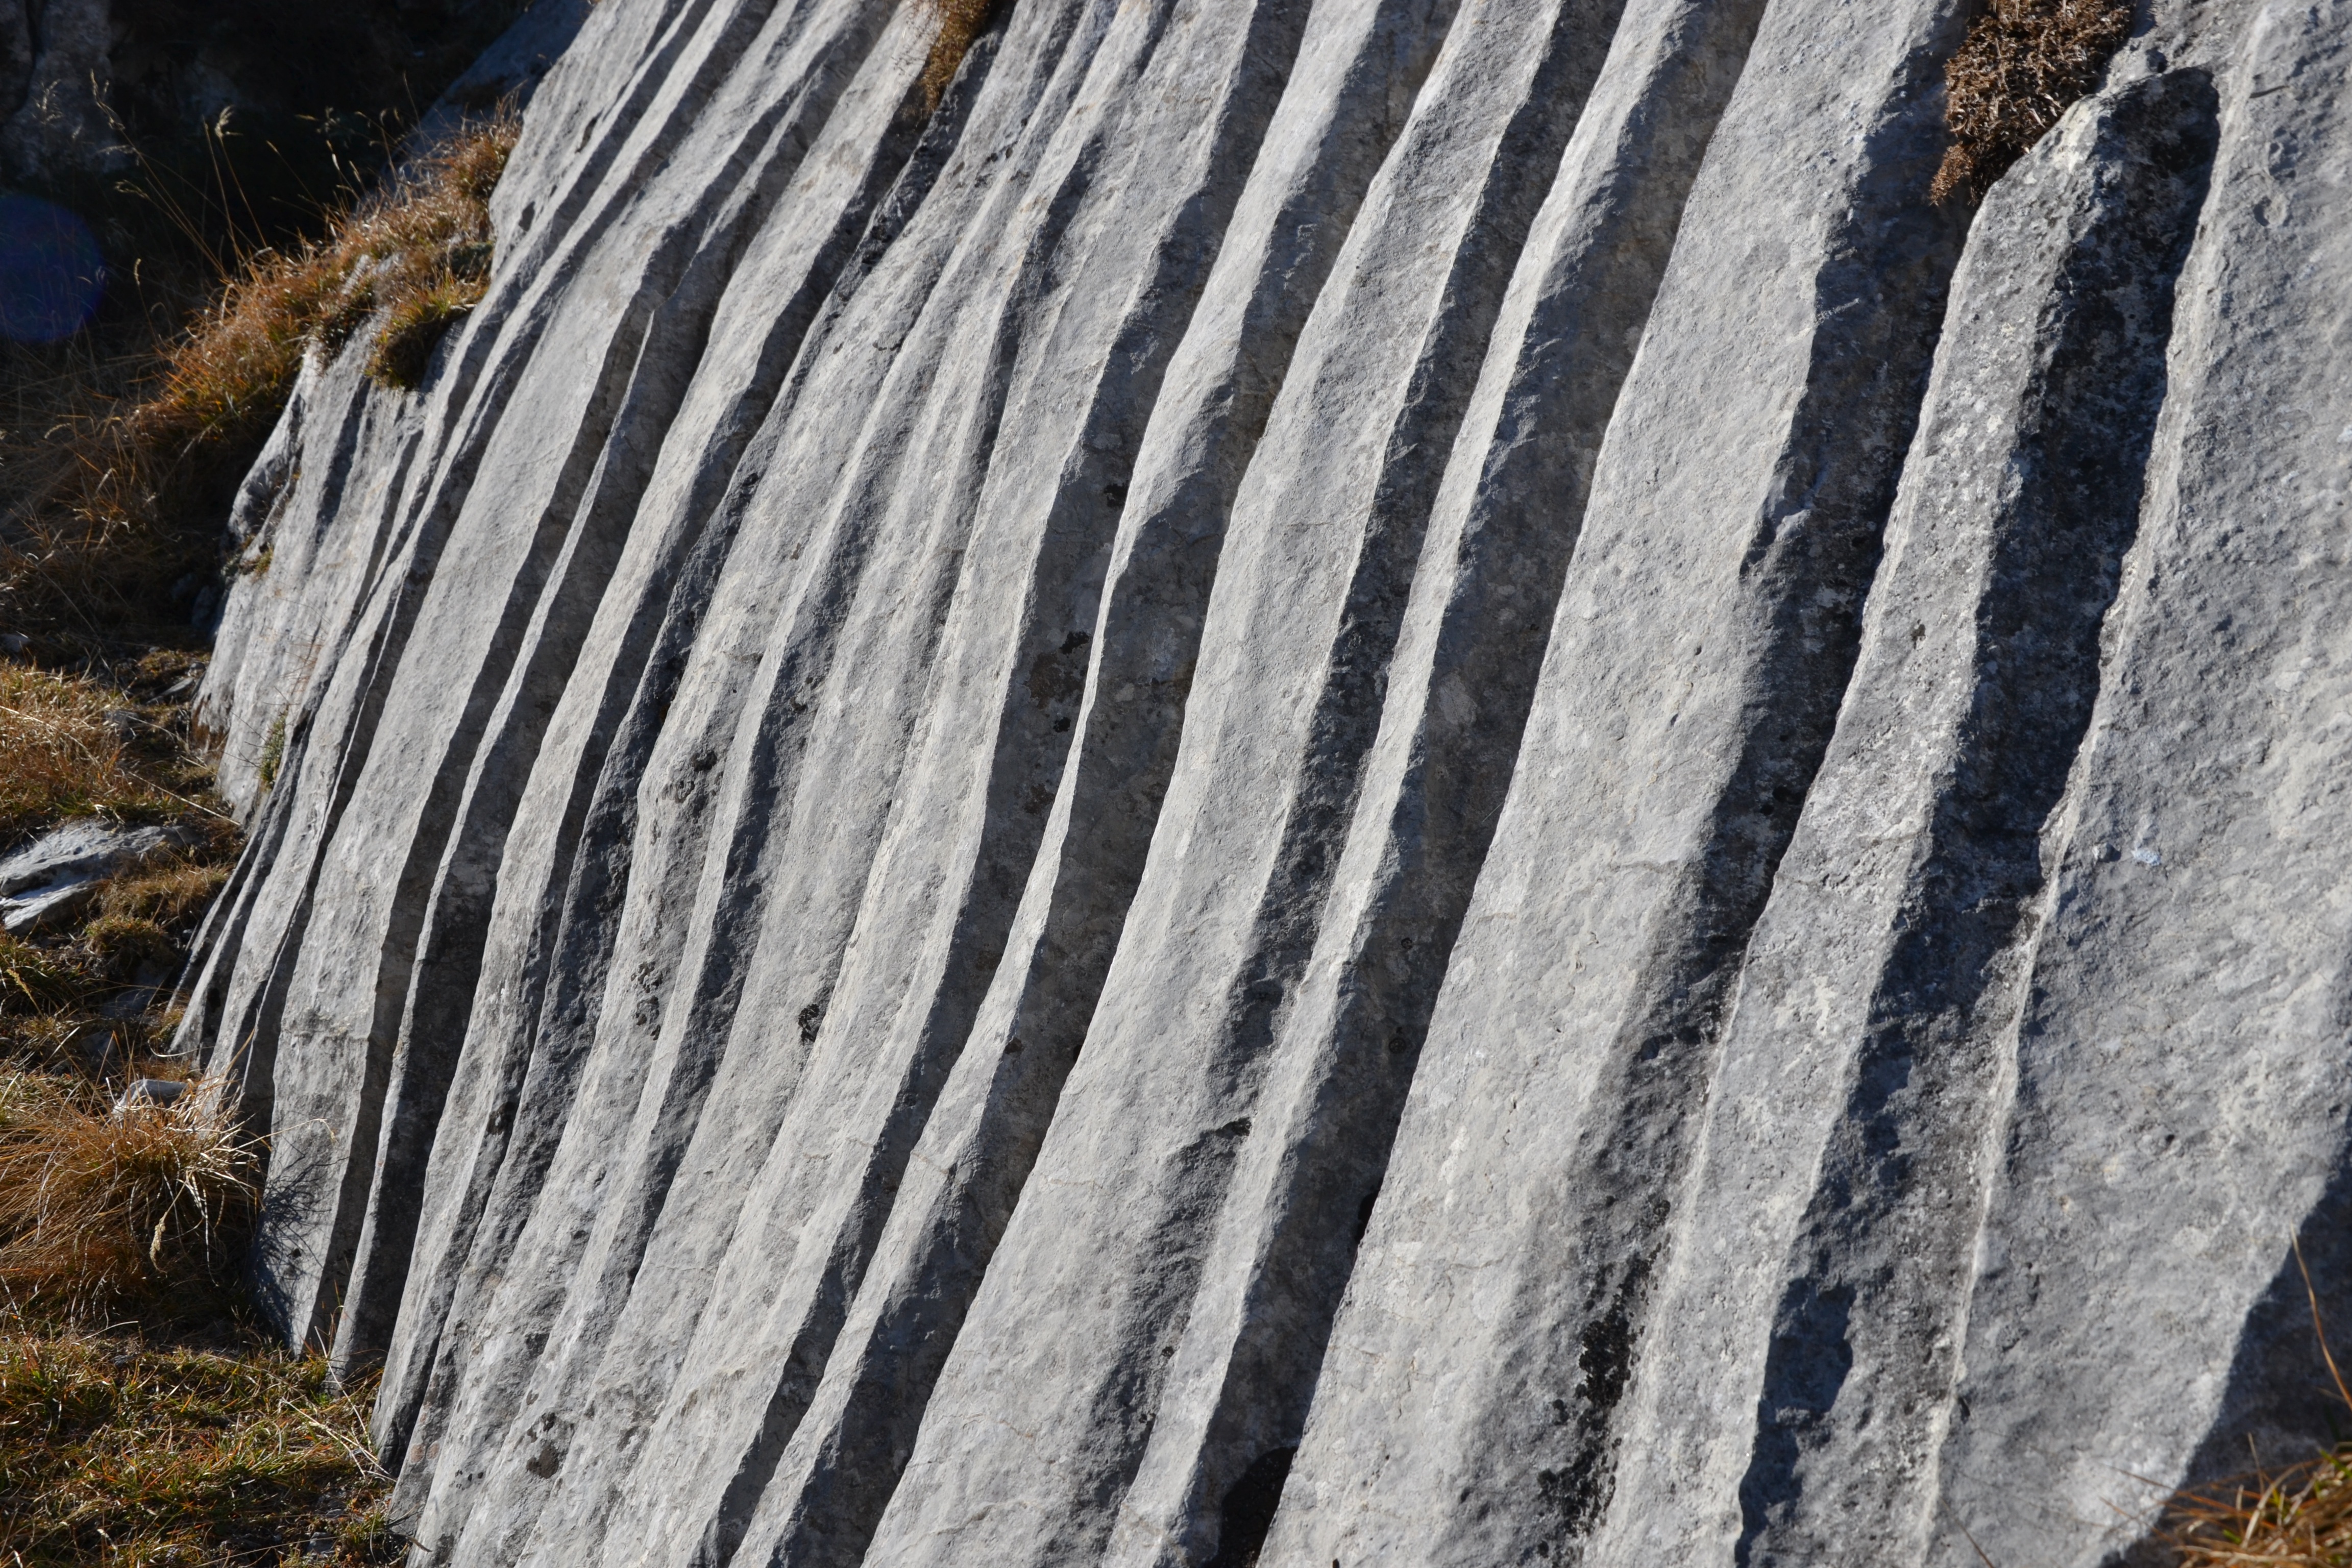
water, nature, rock, wood, hiking, stone, formation, terrain, material, geology, mountains, boulder, gutter